Roliball

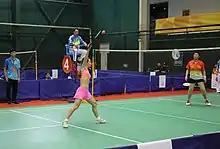
Women's single game

Roliball, ( also known as Bailong ball, is a racket, ball and net sport. The racket has a silicone membrane and the ball is made from rubber and is partially filled with sand. The goal of the game is to land the ball on the opponent's side and prevent it from falling on your own half of the field. Contestants can be two players (multiplay single) or two pairs of players (pairs of the same sex - multiplay double, pairs of mixed sex - multiplay mixed).